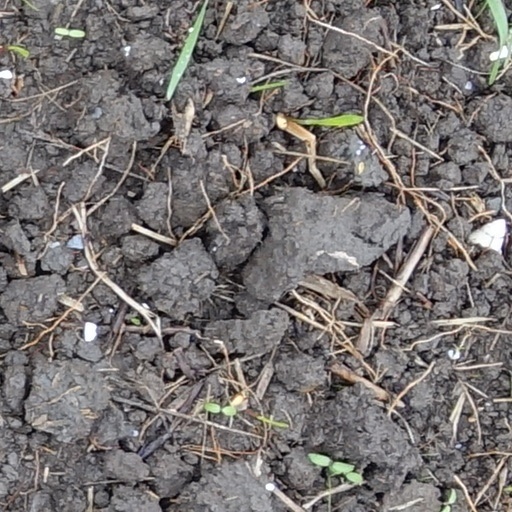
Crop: wheat